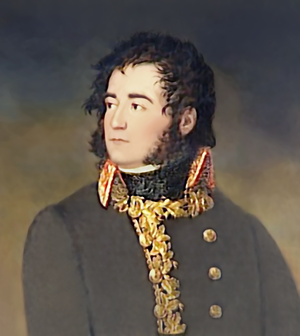
Général Jean-Antoine Marbot (1754-1800)
Jean-Antoine Marbot, souvent appelé Antoine Marbot, né le 7 décembre 1754 à Altillac et mort le 19 avril 1800 à Gênes, est un général et homme politique français du XVIIIᵉ siècle. Il appartient à une famille particulièrement distinguée dans la carrière des armes, donnant en moins de cinquante ans trois généraux à la France.
Cet article dresse la liste des présidents du Sénat français et des chambres assimilées.